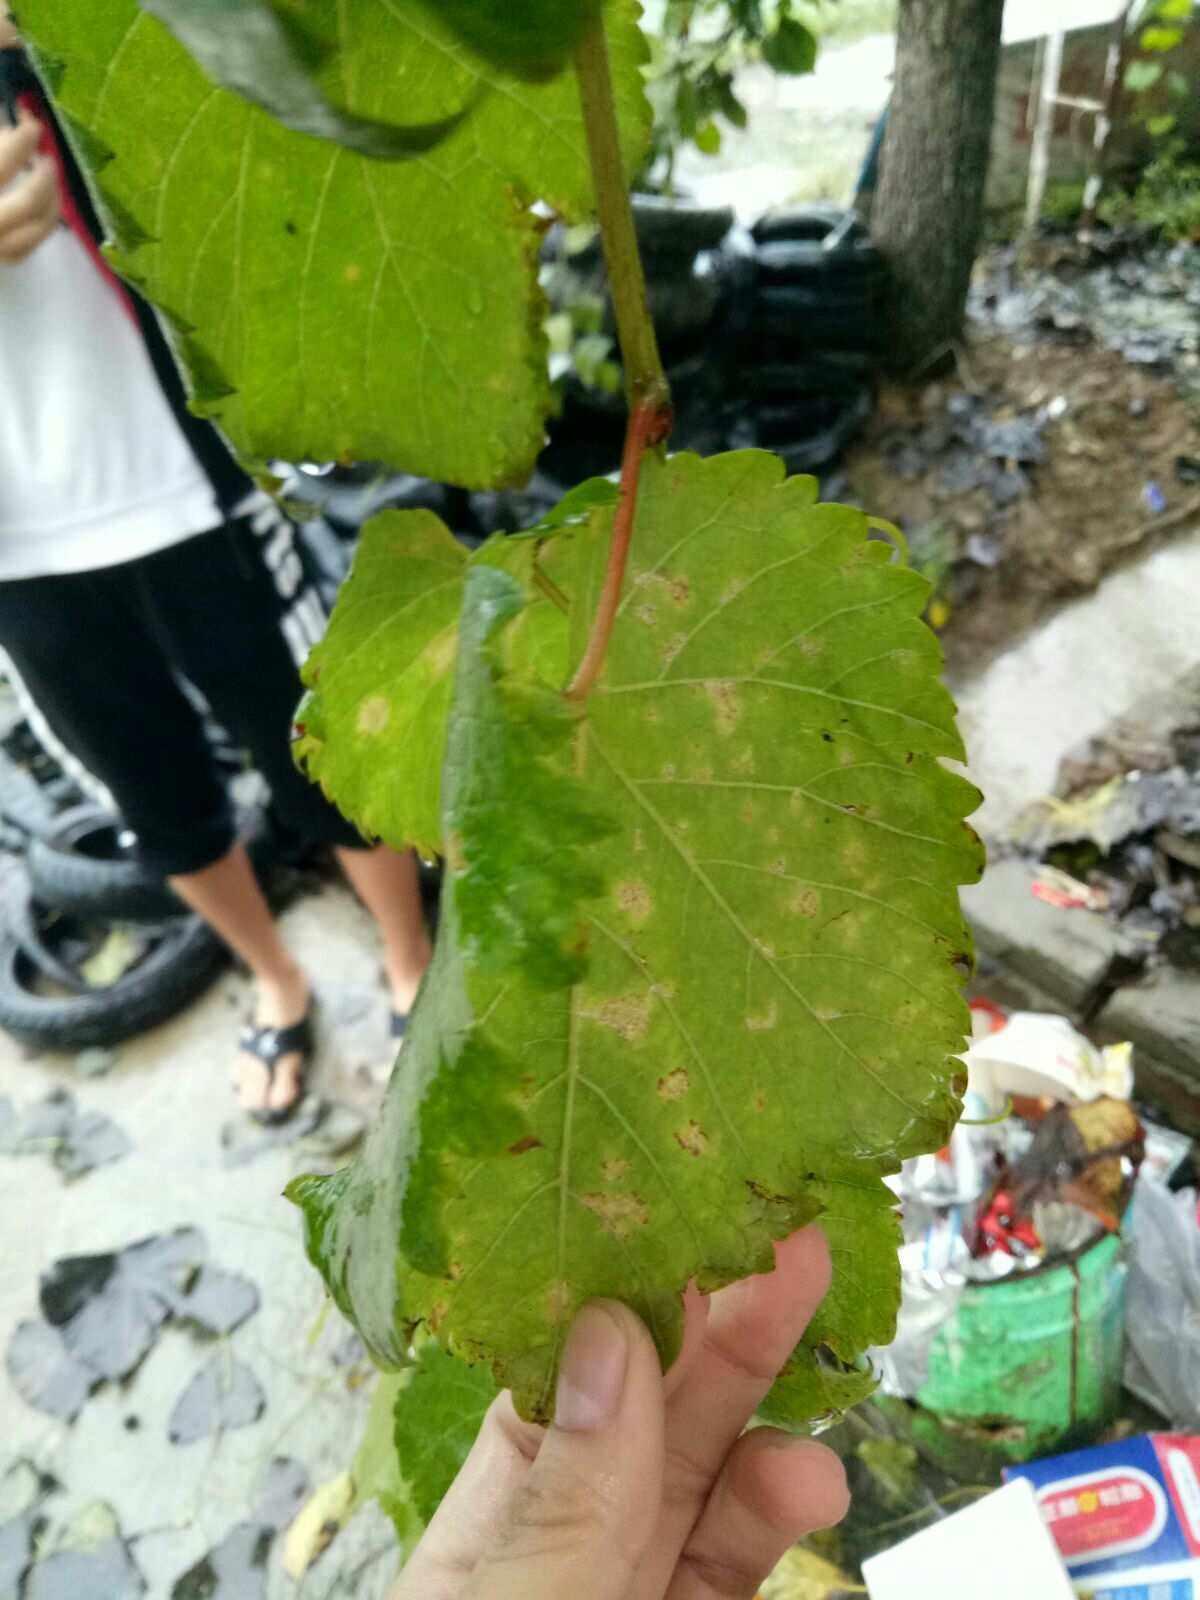
Plant: Grape
Disease: grape downy mildew